Schwörstadt station

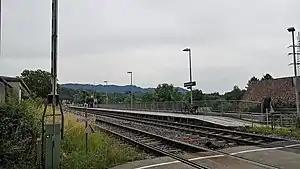
The station platform in 2019

Schwörstadt station is a railway station in the town of Schwörstadt, Baden-Württemberg, Germany. The station lies on the High Rhine Railway and the train services are operated by Deutsche Bahn.